Service star

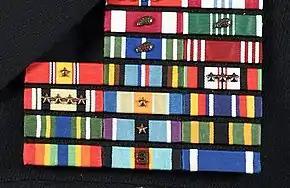
Stars on service ribbons

Service stars, campaign stars, and battle stars are worn with one point of the star pointing up on the suspension ribbon of a medal or service ribbon. A silver star is worn instead of five bronze stars. A service star is sometimes mistaken for a Bronze Star (Bronze Star Medal) or Silver Star (Silver Star Medal). The service star is also similar to the gold and silver -inch stars that may be authorized to be worn on specific individual decorations of certain services to denote additional decorations.